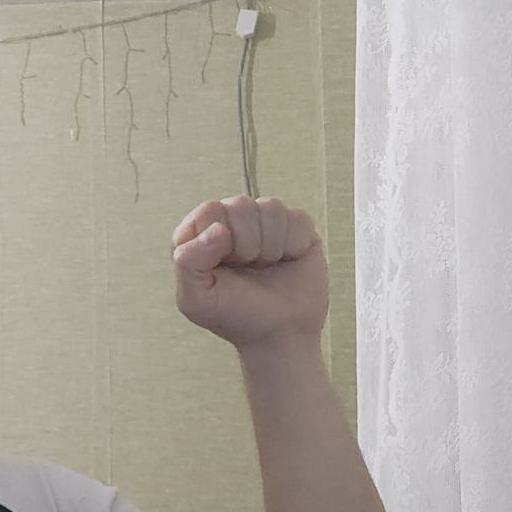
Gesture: fist